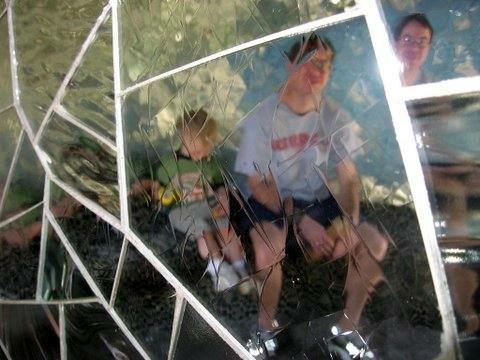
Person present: Yes